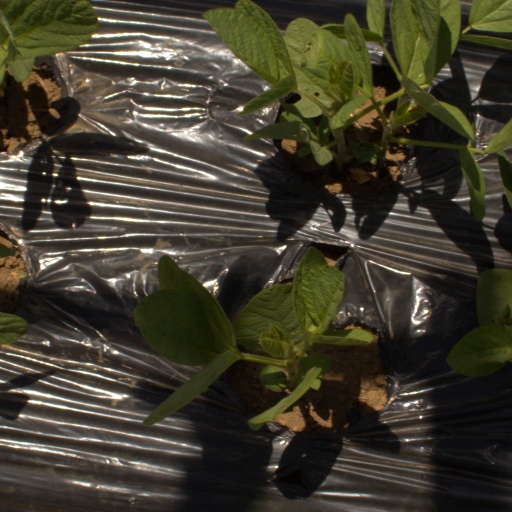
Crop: Jerusalem artichoke